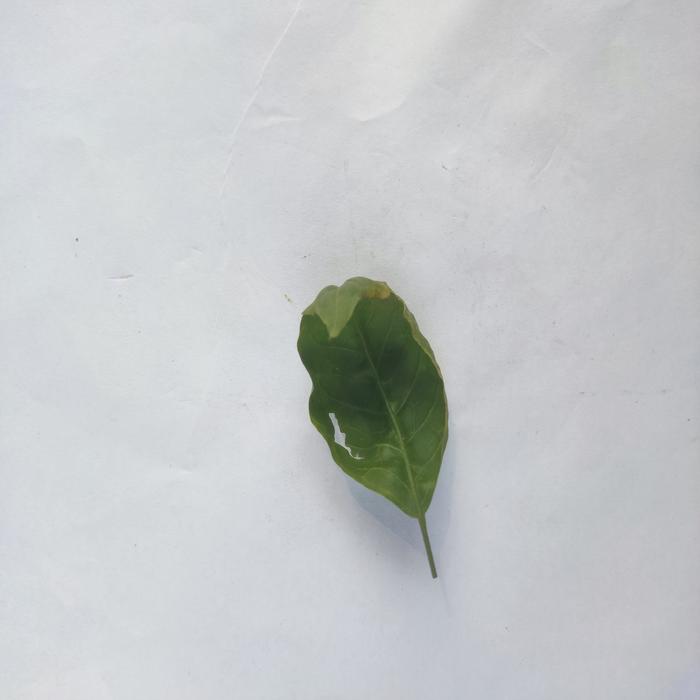
Crop: Aegle Marmelos
Leaf condition: Leaf_Curl